Noname057(16)

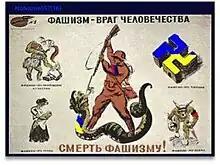
The groups' manifesto, labeling Ukraine as a nation of Nazis

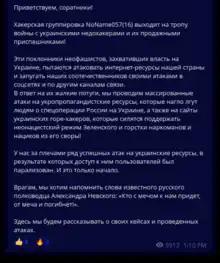
A post from their Telegram

The English translation reads:"Greetings, comrades! Hacker group NoName057(16) goes out on the warpath with Ukrainian sub-hackers and their corrupt servants! These admirers of the neo-fascists, who have seized power in Ukraine, are trying to attack the Internet resources of our country and intimidate our compatriots with their attacks orchestrated through the social networks and other communication channels. In response to their pathetic efforts, we are conducting massive attacks on Ukropropaganda resources that brazenly lie to people about Russia's special operation in Ukraine, as well as on the websites of Ukrainian grief-hackers who try to support the neo-Nazi regime of Zelensky and a handful of drug addicts and Nazis from his mob! We have already conducted several successful attacks on Ukrainian resources, which have paralyzed users’ access to them. And this is just the beginning. To our enemies, we want to remind the words of the famous Russian commander Alexander Nevsky: “Whoever comes to us with a sword will perish by the sword!" Here we will talk about our cases and conducted attacks."